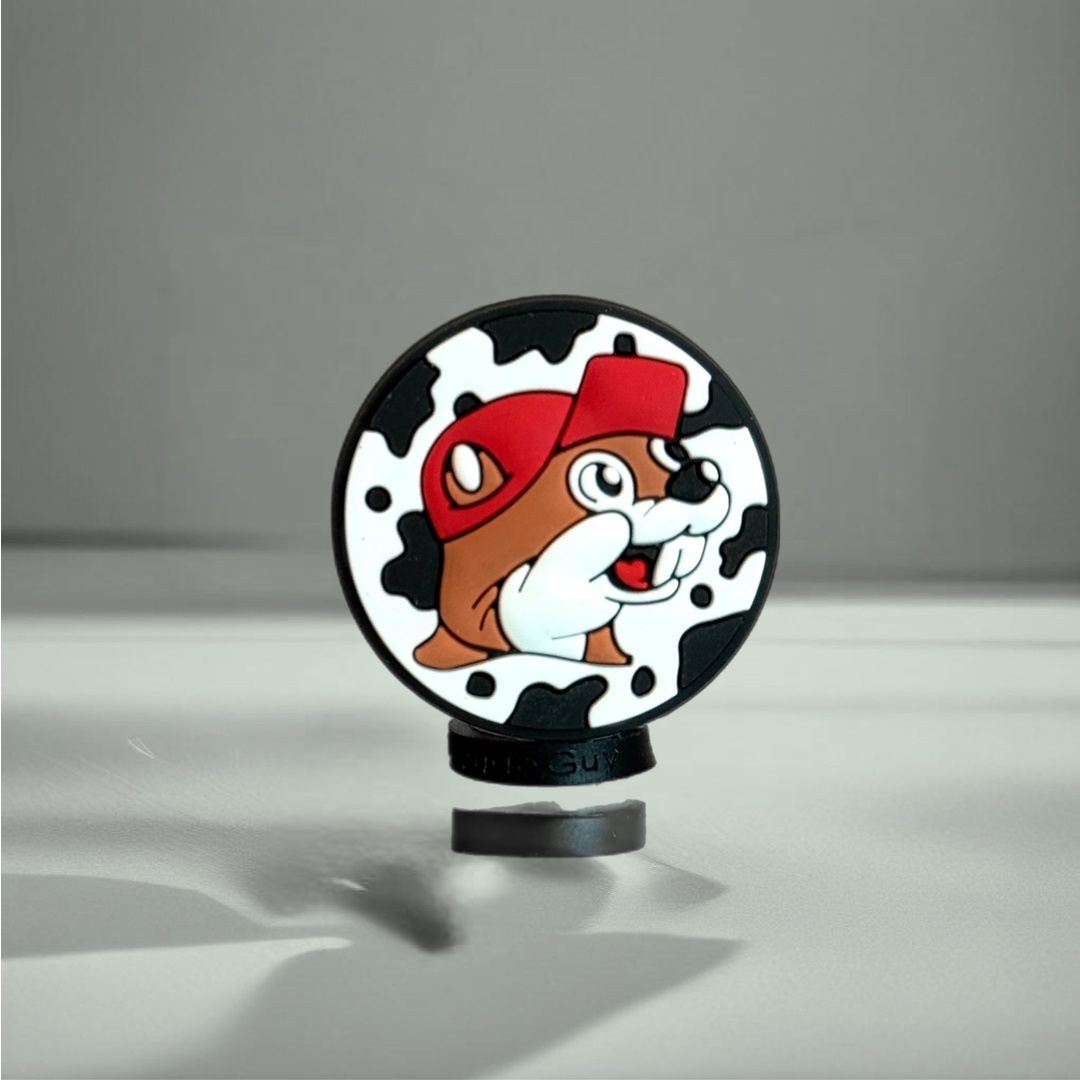
Buckee Straw Topper
These straw toppers help to keep your drinks covered. Colors may appear slightly different in person versus on the computer screen and our photos all show natural lighting. Fits 10mm Straws ❤This would make a great gift as a Stanley straw topper, stanley straw cover, cup topper, cup cover, mini stanley inspired straw topper, reusable straw topper, straw cap, Stanley quencher, teacher gift, gift for teacher, gift for coach, gift for nurse, nurse week gift, gift for hiking, gift for camping, camping gift, simple modern accessories, simple modern straw cover, simple modern straw cap cover, and more.
Brand: Etch and Ember
Category: Home & Garden > Kitchen & Dining > Kitchen Tools & Utensils > Kitchen Organizers > Straw Holders & Dispensers